Nathan Sales

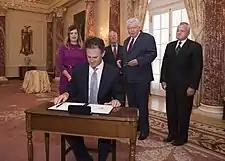
Sales prepares to sign his appointment papers to assume office on September 29, 2017.

Sales previously served as deputy assistant secretary for policy at the United States Department of Homeland Security and senior counsel in the Office of Legal Policy. In June 2017, President Donald Trump nominated Sales to serve as Coordinator for Counterterrorism. He was confirmed to this position by the United States Senate on August 3, 2017. In September 2017, he was further delegated the duties of under secretary of state for civilian security, democracy, and human rights by Secretary of State Mike Pompeo. He held this position until December 2020. Additionally, he was appointed special envoy to the Global Coalition to Defeat ISIS in November 2020.